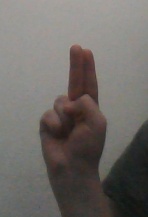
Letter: taa